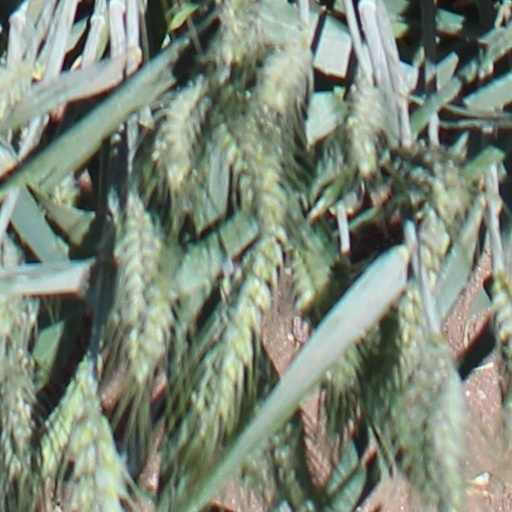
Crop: wheat